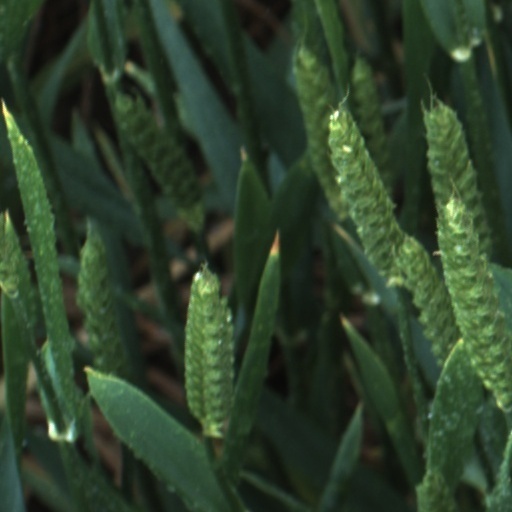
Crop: wheat